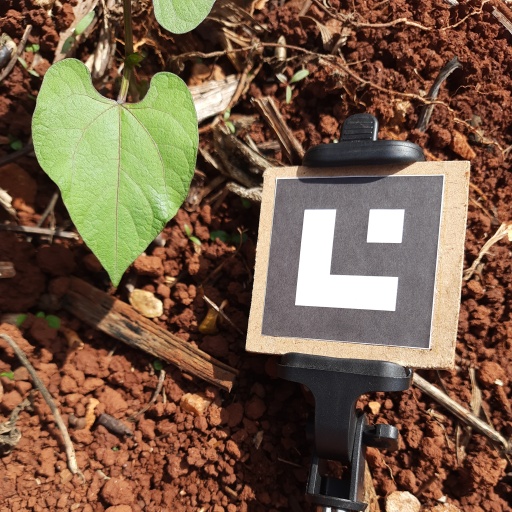
Observations: wavy surface, no eating holes, under sunlight